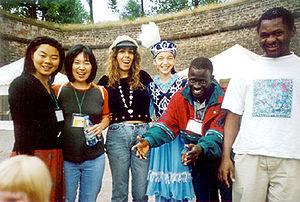
Une rencontre internationale espérantophone est une rencontre qui rassemble pour une durée de quelques jours à une semaine, des participants de plusieurs nationalités dont la langue commune d’échange est l'espéranto. Il est d'usage de considérer que la première rencontre est le premier congrès mondial d'espéranto qui s'est tenu en 1905 à Boulogne-sur-Mer, bien que plusieurs rencontres informelles se soient tenues auparavant.